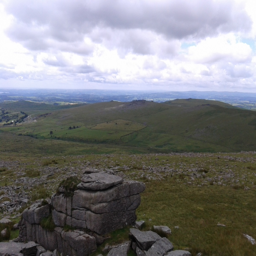
from the summit with views beyond .